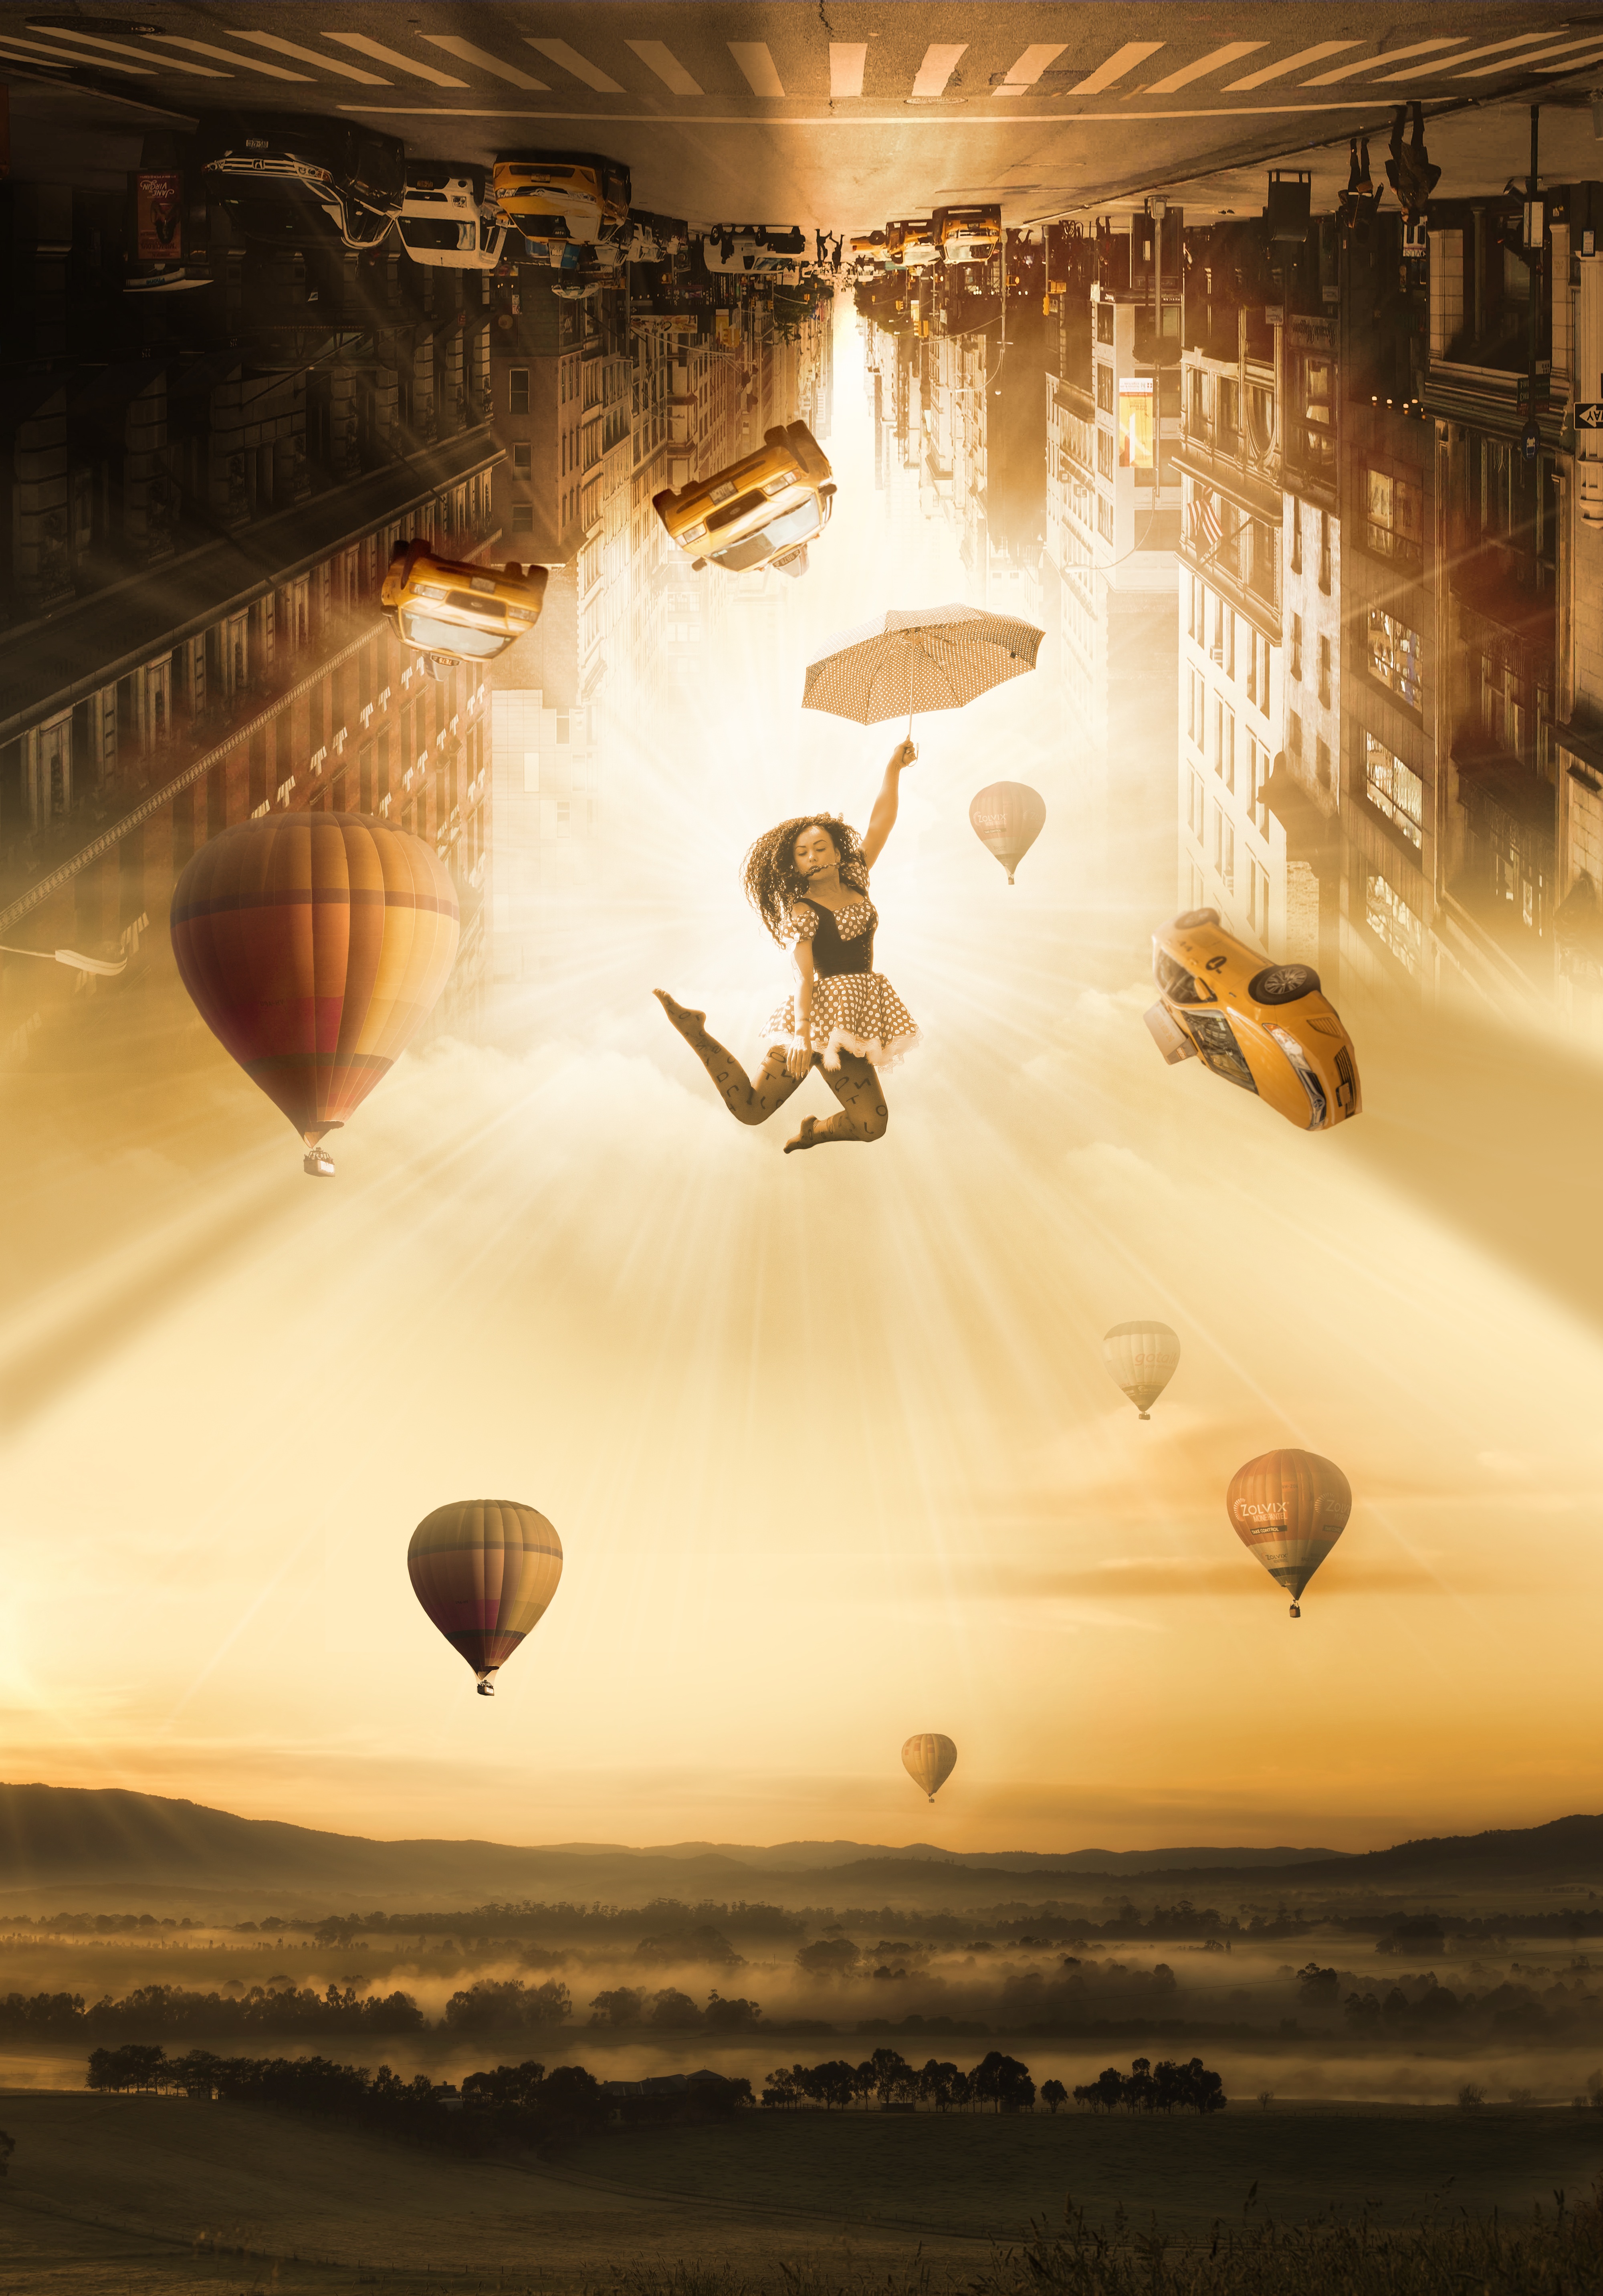
landscape, light, woman, traffic, fall, city, atmosphere, new york, aircraft, taxi, young, reflection, vehicle, umbrella, float, modern, art, skyscrapers, fantasy, below, top, dazzle, personal, hot air balloons, atmosphere of earth